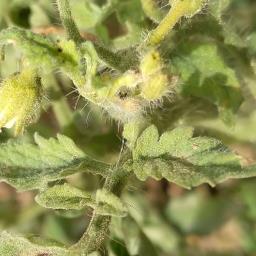
Crop: Tomato
Condition: virosis-d